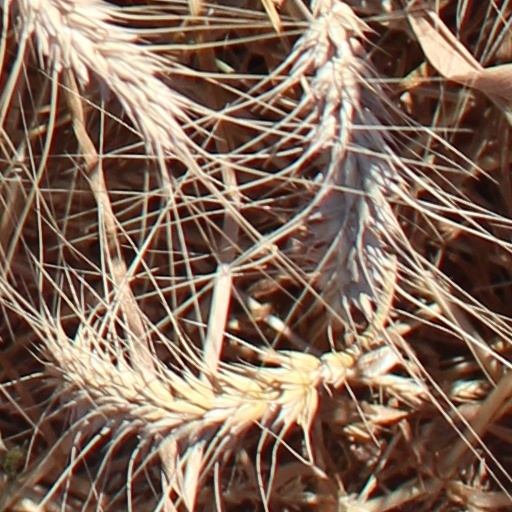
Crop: wheat